Statue of Graf Vorontsov, Odesa

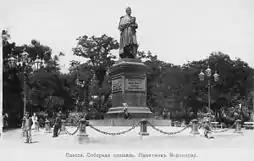
The statue of Knyaz Mikhail Semyonovich Vorontsov on Sobor Square in Odesa before 1914

Around 1935 the Sobor Square was renamed The Square of the 10th anniversary of the Red Army. In the second part of 1930s, the Soviet authorities tried to pull down the statue but the thick steel chain, which was secured around to the monument and to a powerful tractor, broke. Unable to destroy the statue, Odesa Agitprop had the dedication replaced by an unflattering verse by poet Alexandr Pushkin. The Graf and the poet were not friendly and Pushkin had expressed his feelings in a short poem.